Pandora Boxx

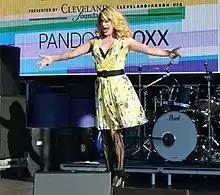
Boxx performing in 2014 at the Gay Games Festival Village in Cleveland

Boxx and Sherry Vine released "Give Me All Your Muff", a parody of "Give Me All Your Luvin'" by Madonna in 2012. In addition, Boxx released several singles in 2012: a cover version of Samantha Fox's song "I Wanna Have Some Fun" and the original song "Nice Car! (Shame About Your Penis)". In 2012, Sharon Needles won the online voting to appear on "", but revealed that she was not going to participate due to the fact she was the reigning winner of the fourth season. Needles also confirmed that Boxx was her replacement and would appear on the show. Boxx, along with team partner Mimi Imfurst, formed Team Mandora. They were the first two contestants eliminated on "All Stars", placing 11th and 12th.